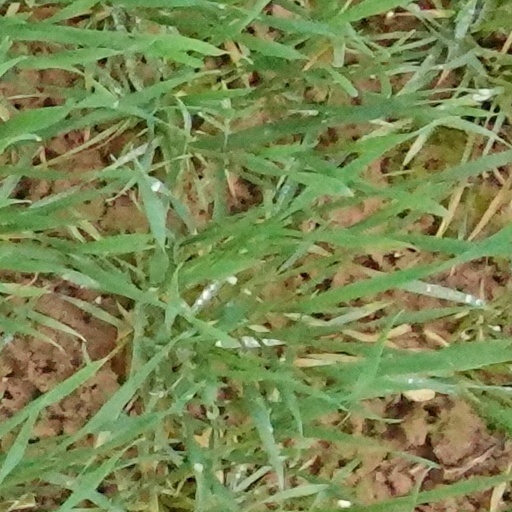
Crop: wheat